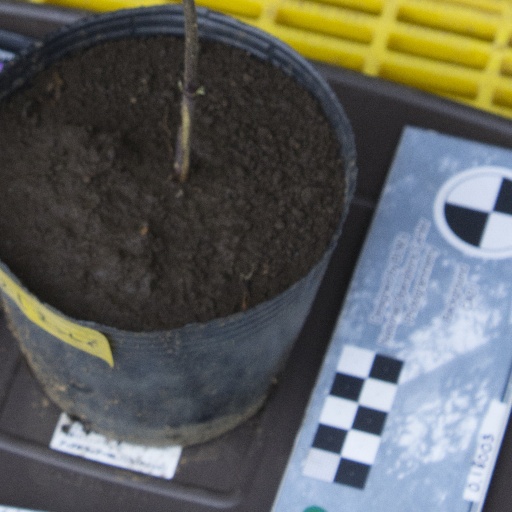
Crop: soybean